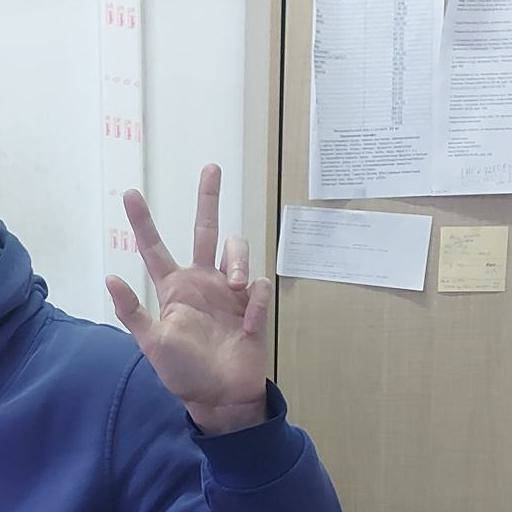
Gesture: three2